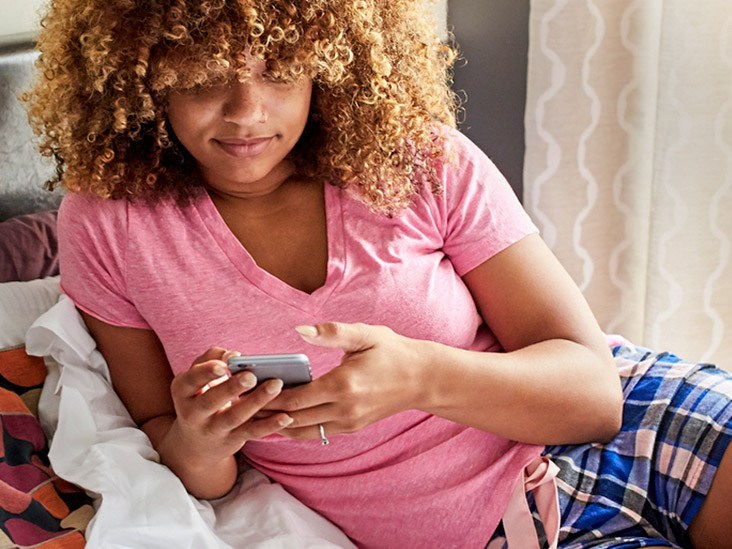
Gender: women